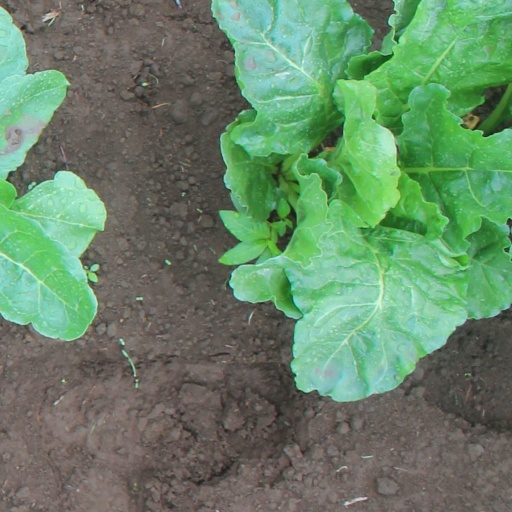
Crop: sugar beet